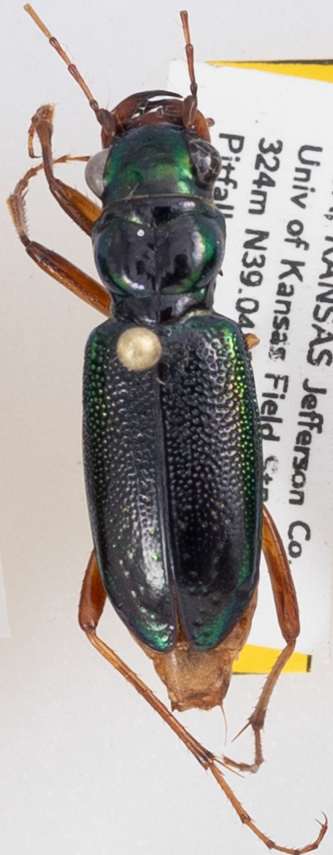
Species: Tetracha virginica
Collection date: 2018-07-24
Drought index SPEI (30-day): -1.01
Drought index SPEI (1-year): -0.62
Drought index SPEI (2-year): -0.54